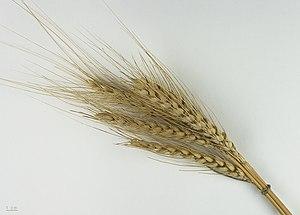
Le blé tendre ou froment est une espèce de plantes monocotylédones de la famille des Poaceae, sous-famille des Pooideae.